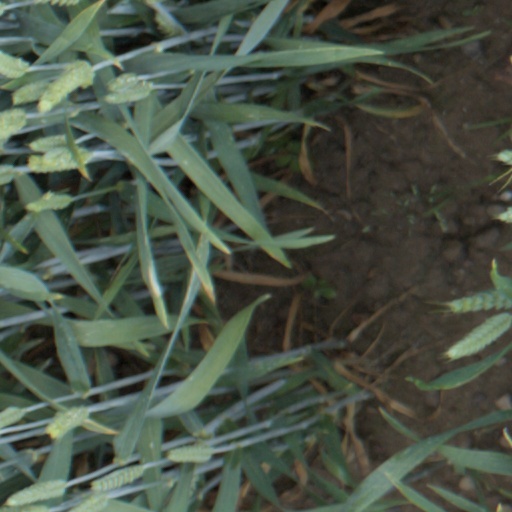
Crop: wheat